Geldona Morina

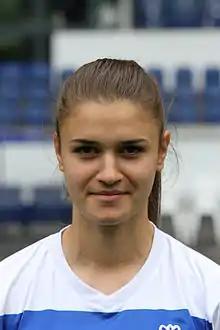
Morina in 2014

Geldona Morina (born 8 November 1993) is a Kosovan-born Albanian footballer who plays as a midfielder and has appeared for the Albania women's national team.